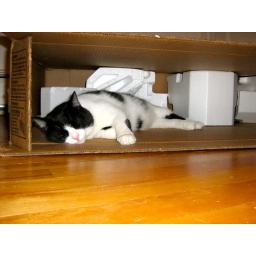
Fear not! Gemini's not homeless! This box is currently in my home office...